Flat engine

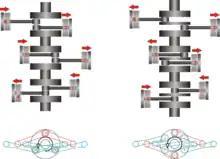
Difference between two flat 6 cylinder engines: 180° V on the left, boxer on the right

The advantages of flat engines are a short length, low centre of mass and suitability for air cooling (due to the well-exposed, large-surface-area cylinders and cylinder heads, and their short length).